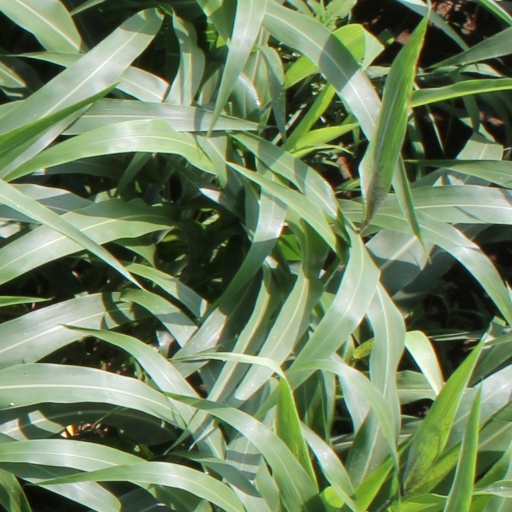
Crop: sorghum